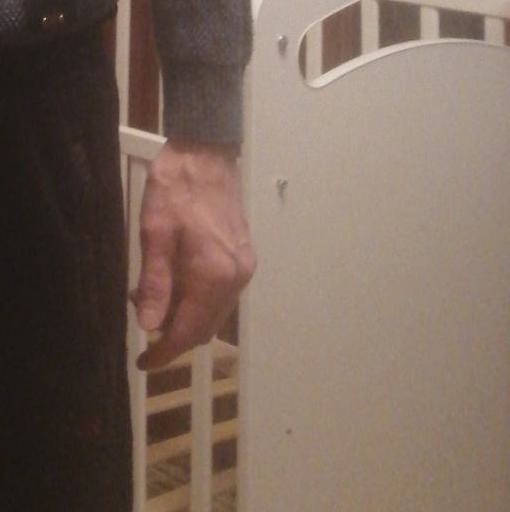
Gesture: no_gesture